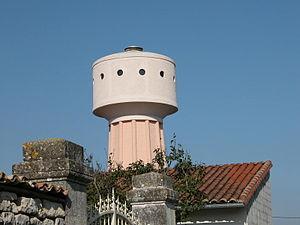
Photographie du château d'eau de La Rochénard
La Rochénard est une commune du centre-ouest de la France située dans le département des Deux-Sèvres en région Nouvelle-Aquitaine.